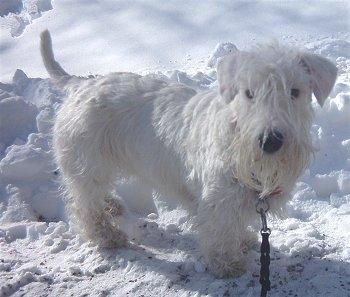
wire-haired_fox_terrier